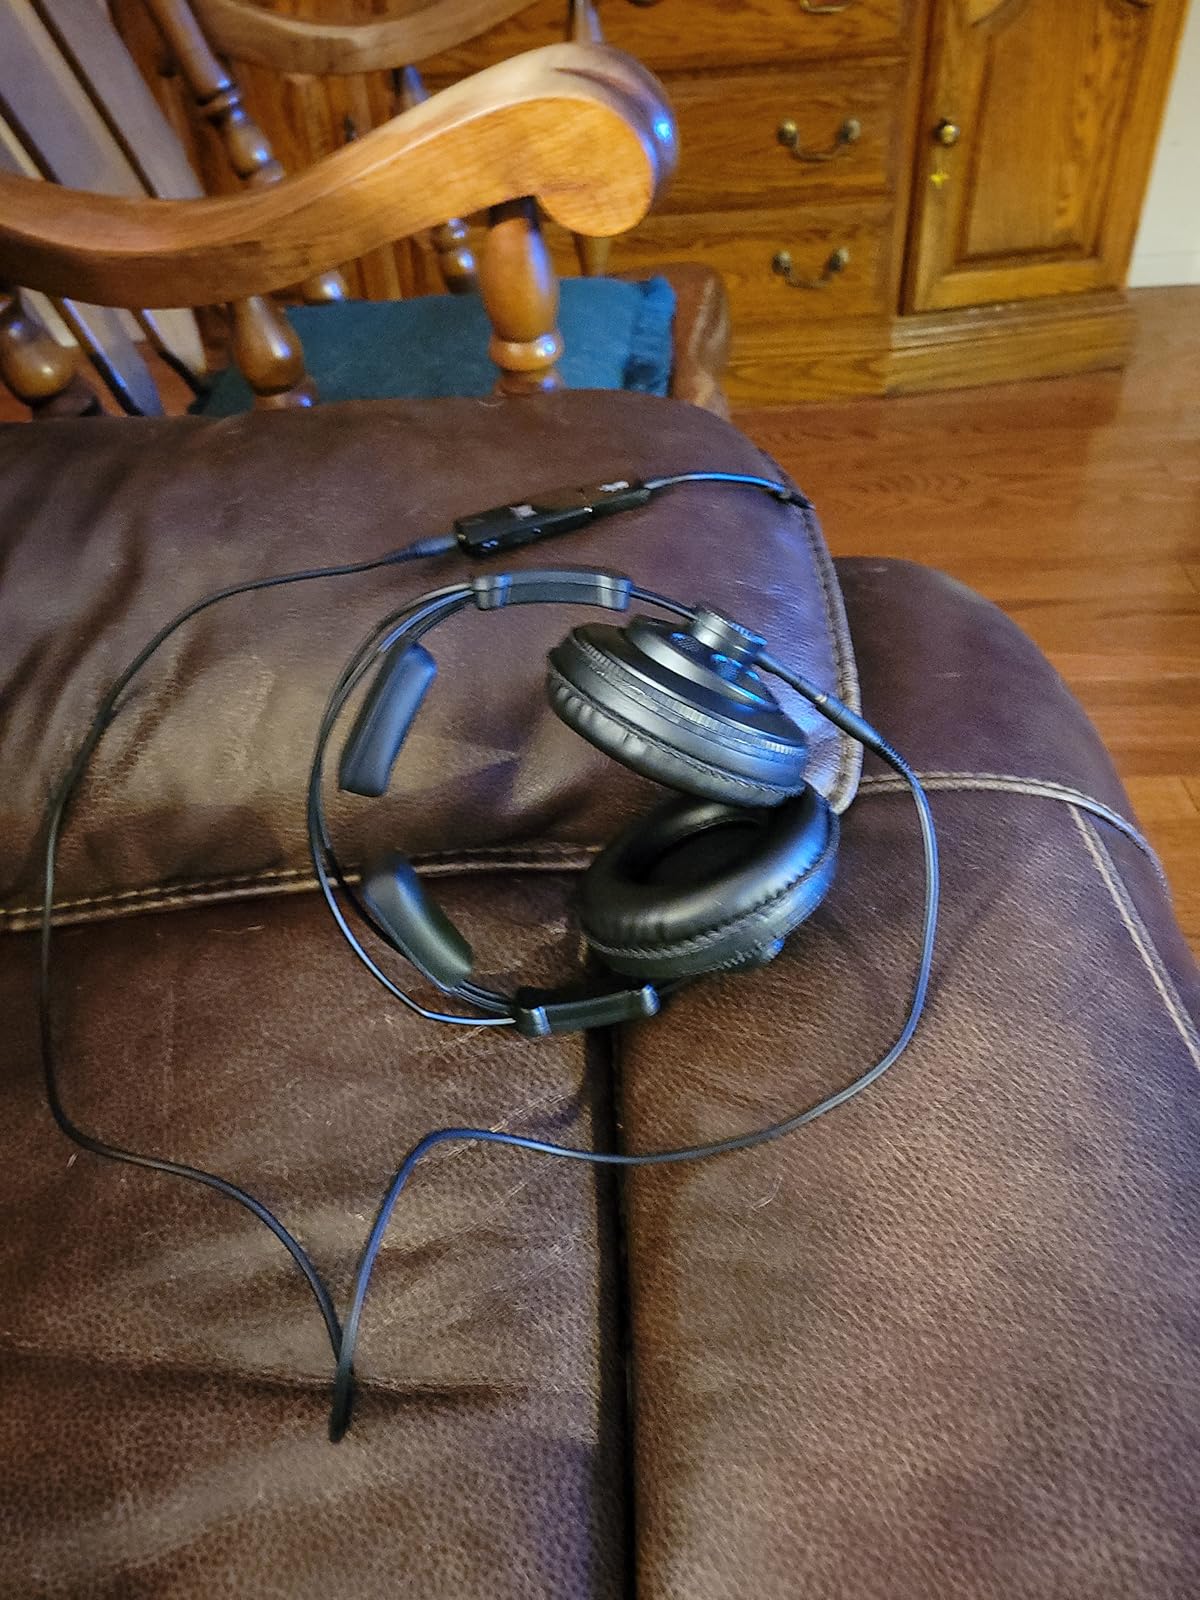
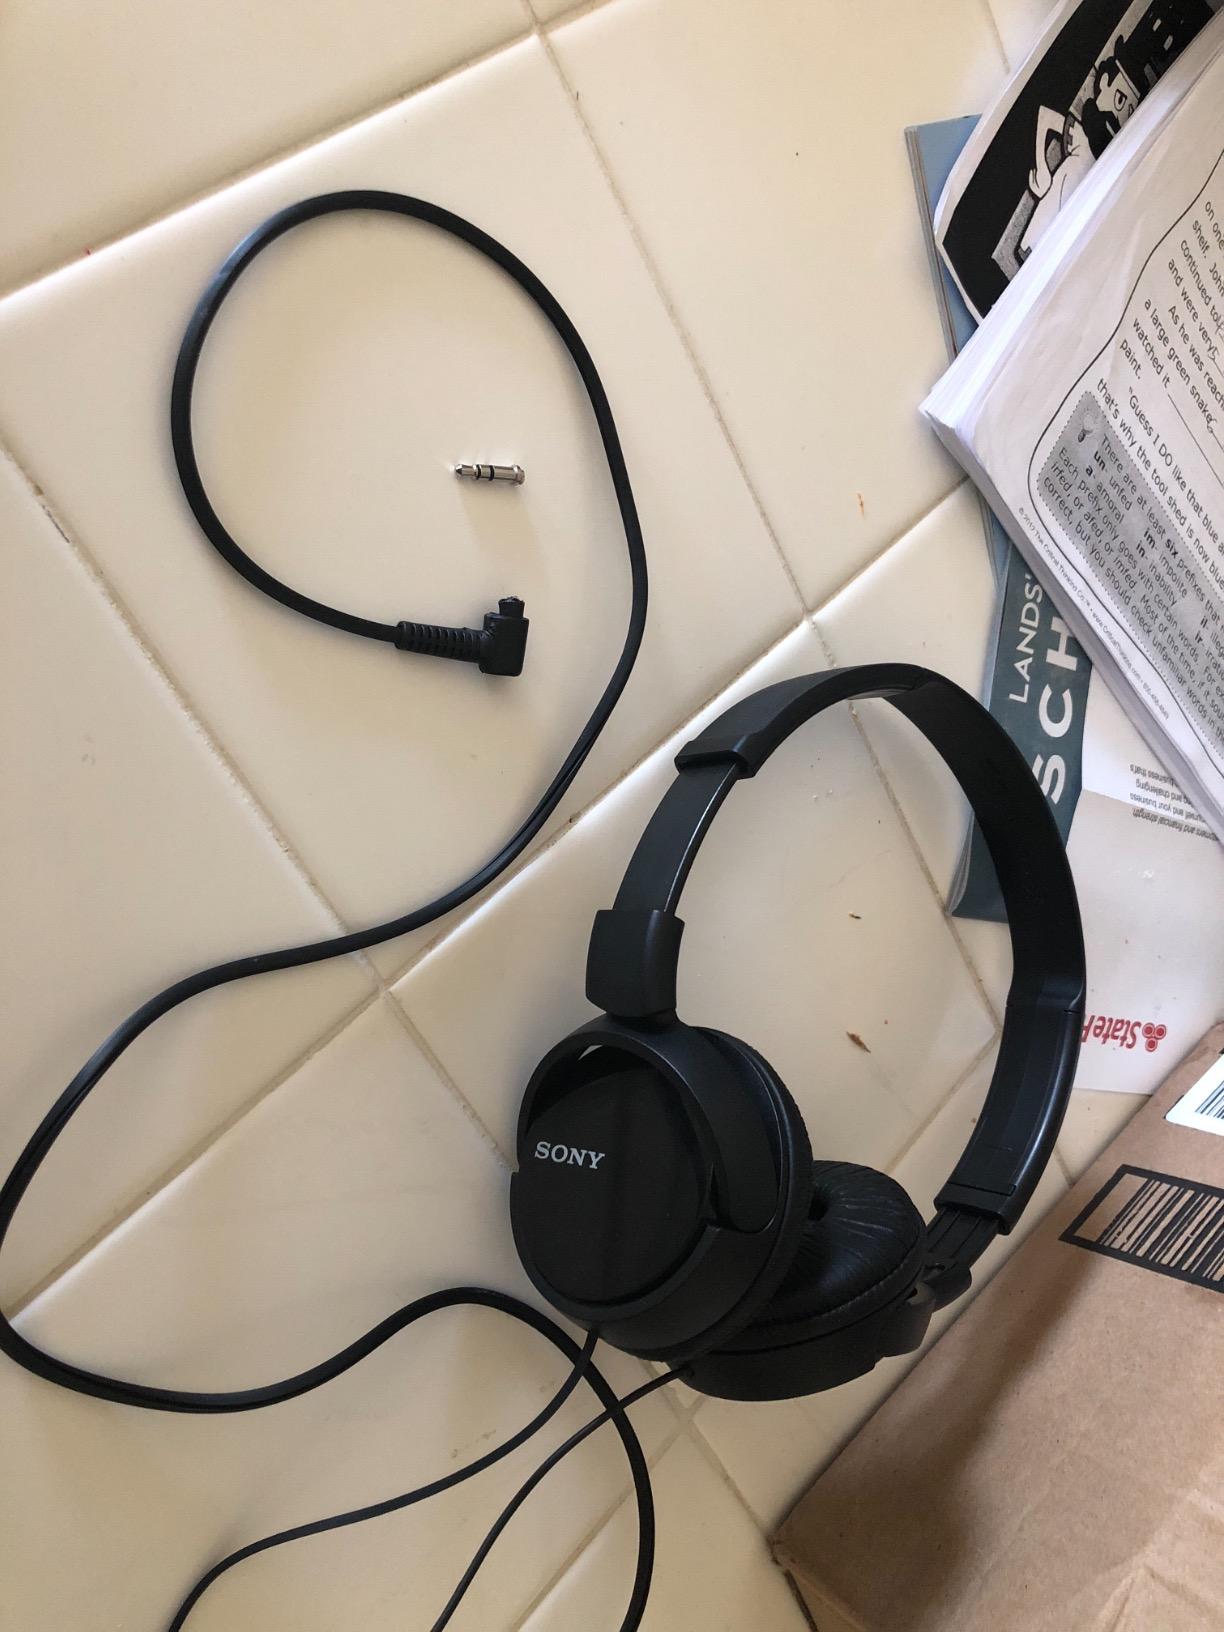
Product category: headphones
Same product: no